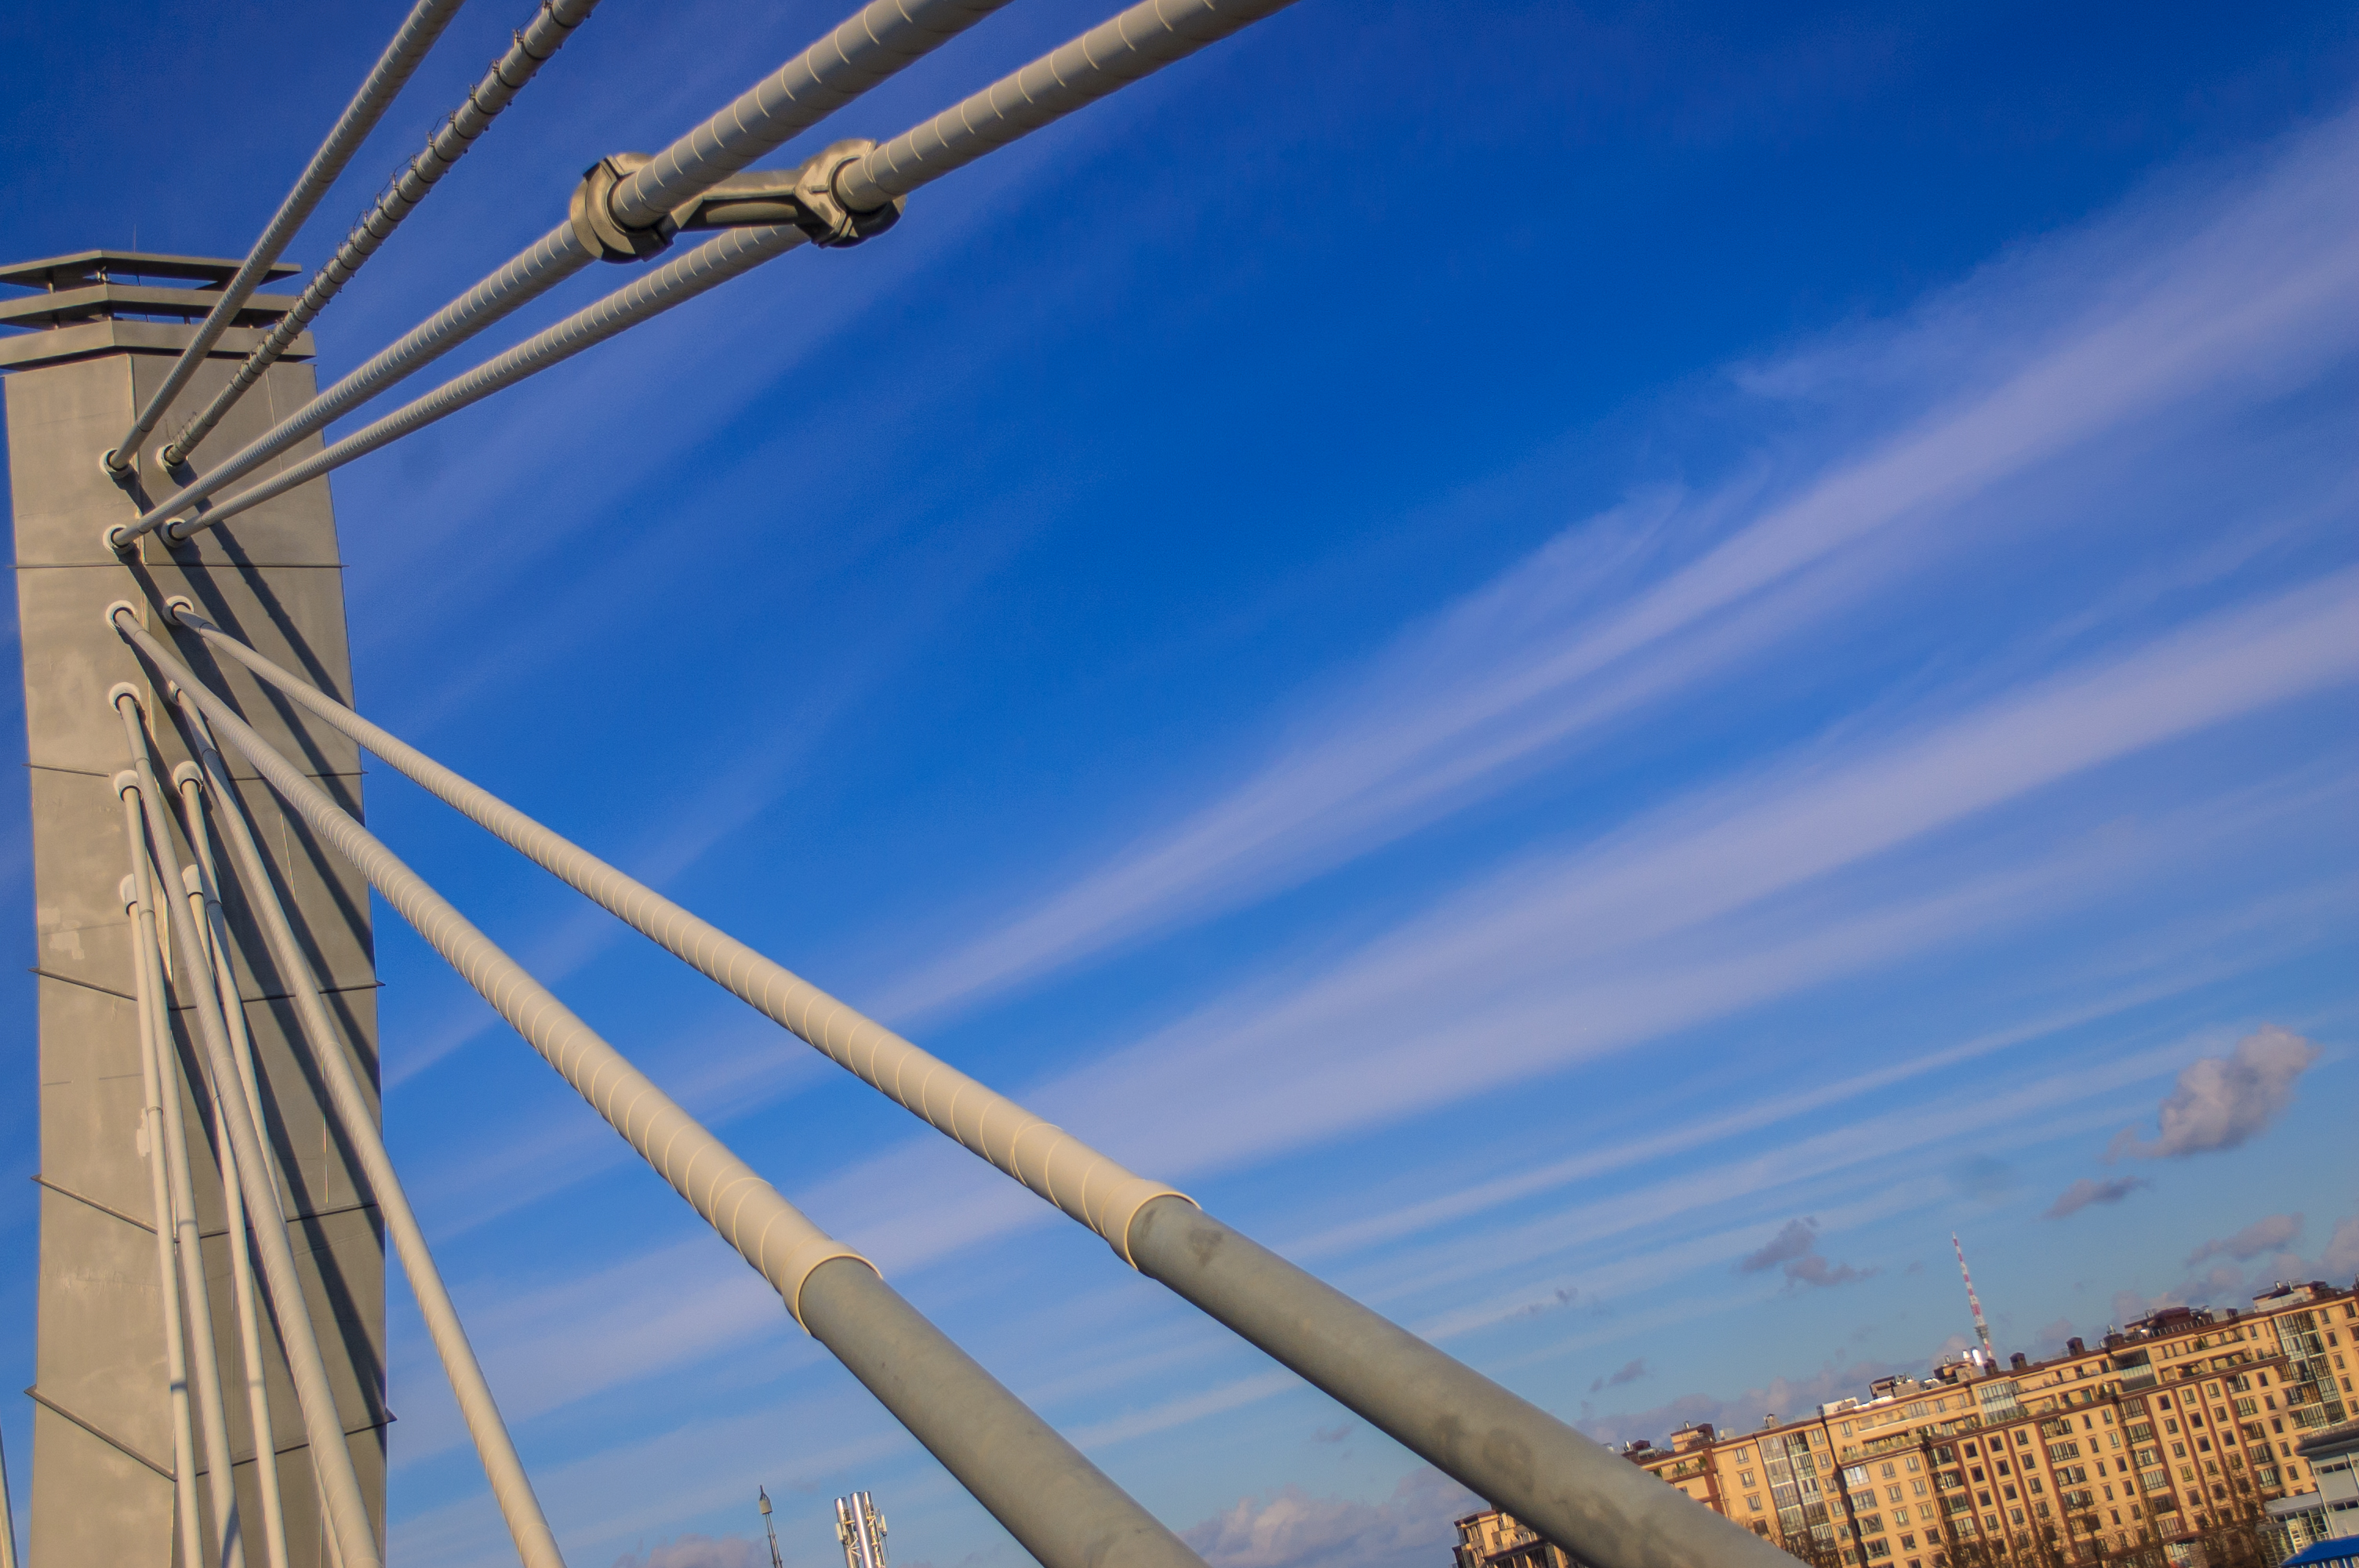
images, sky, cloud, blue, azure, line, girder bridge, crane, bridge, road, cable stayed bridge, horizon, city, pole, electric blue, suspension bridge, concrete bridge, public utility, fixed link, metal, wood, wind, electricity, landscape, leisure, nonbuilding structure, overpass, steel, wire, pipe, beam bridge, tree, grass, construction, extradosed bridge, tourist attraction, road surface, evening, rope, ocean, sea